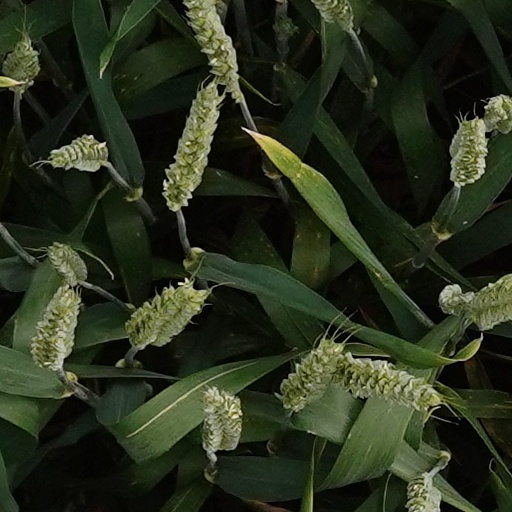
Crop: wheat